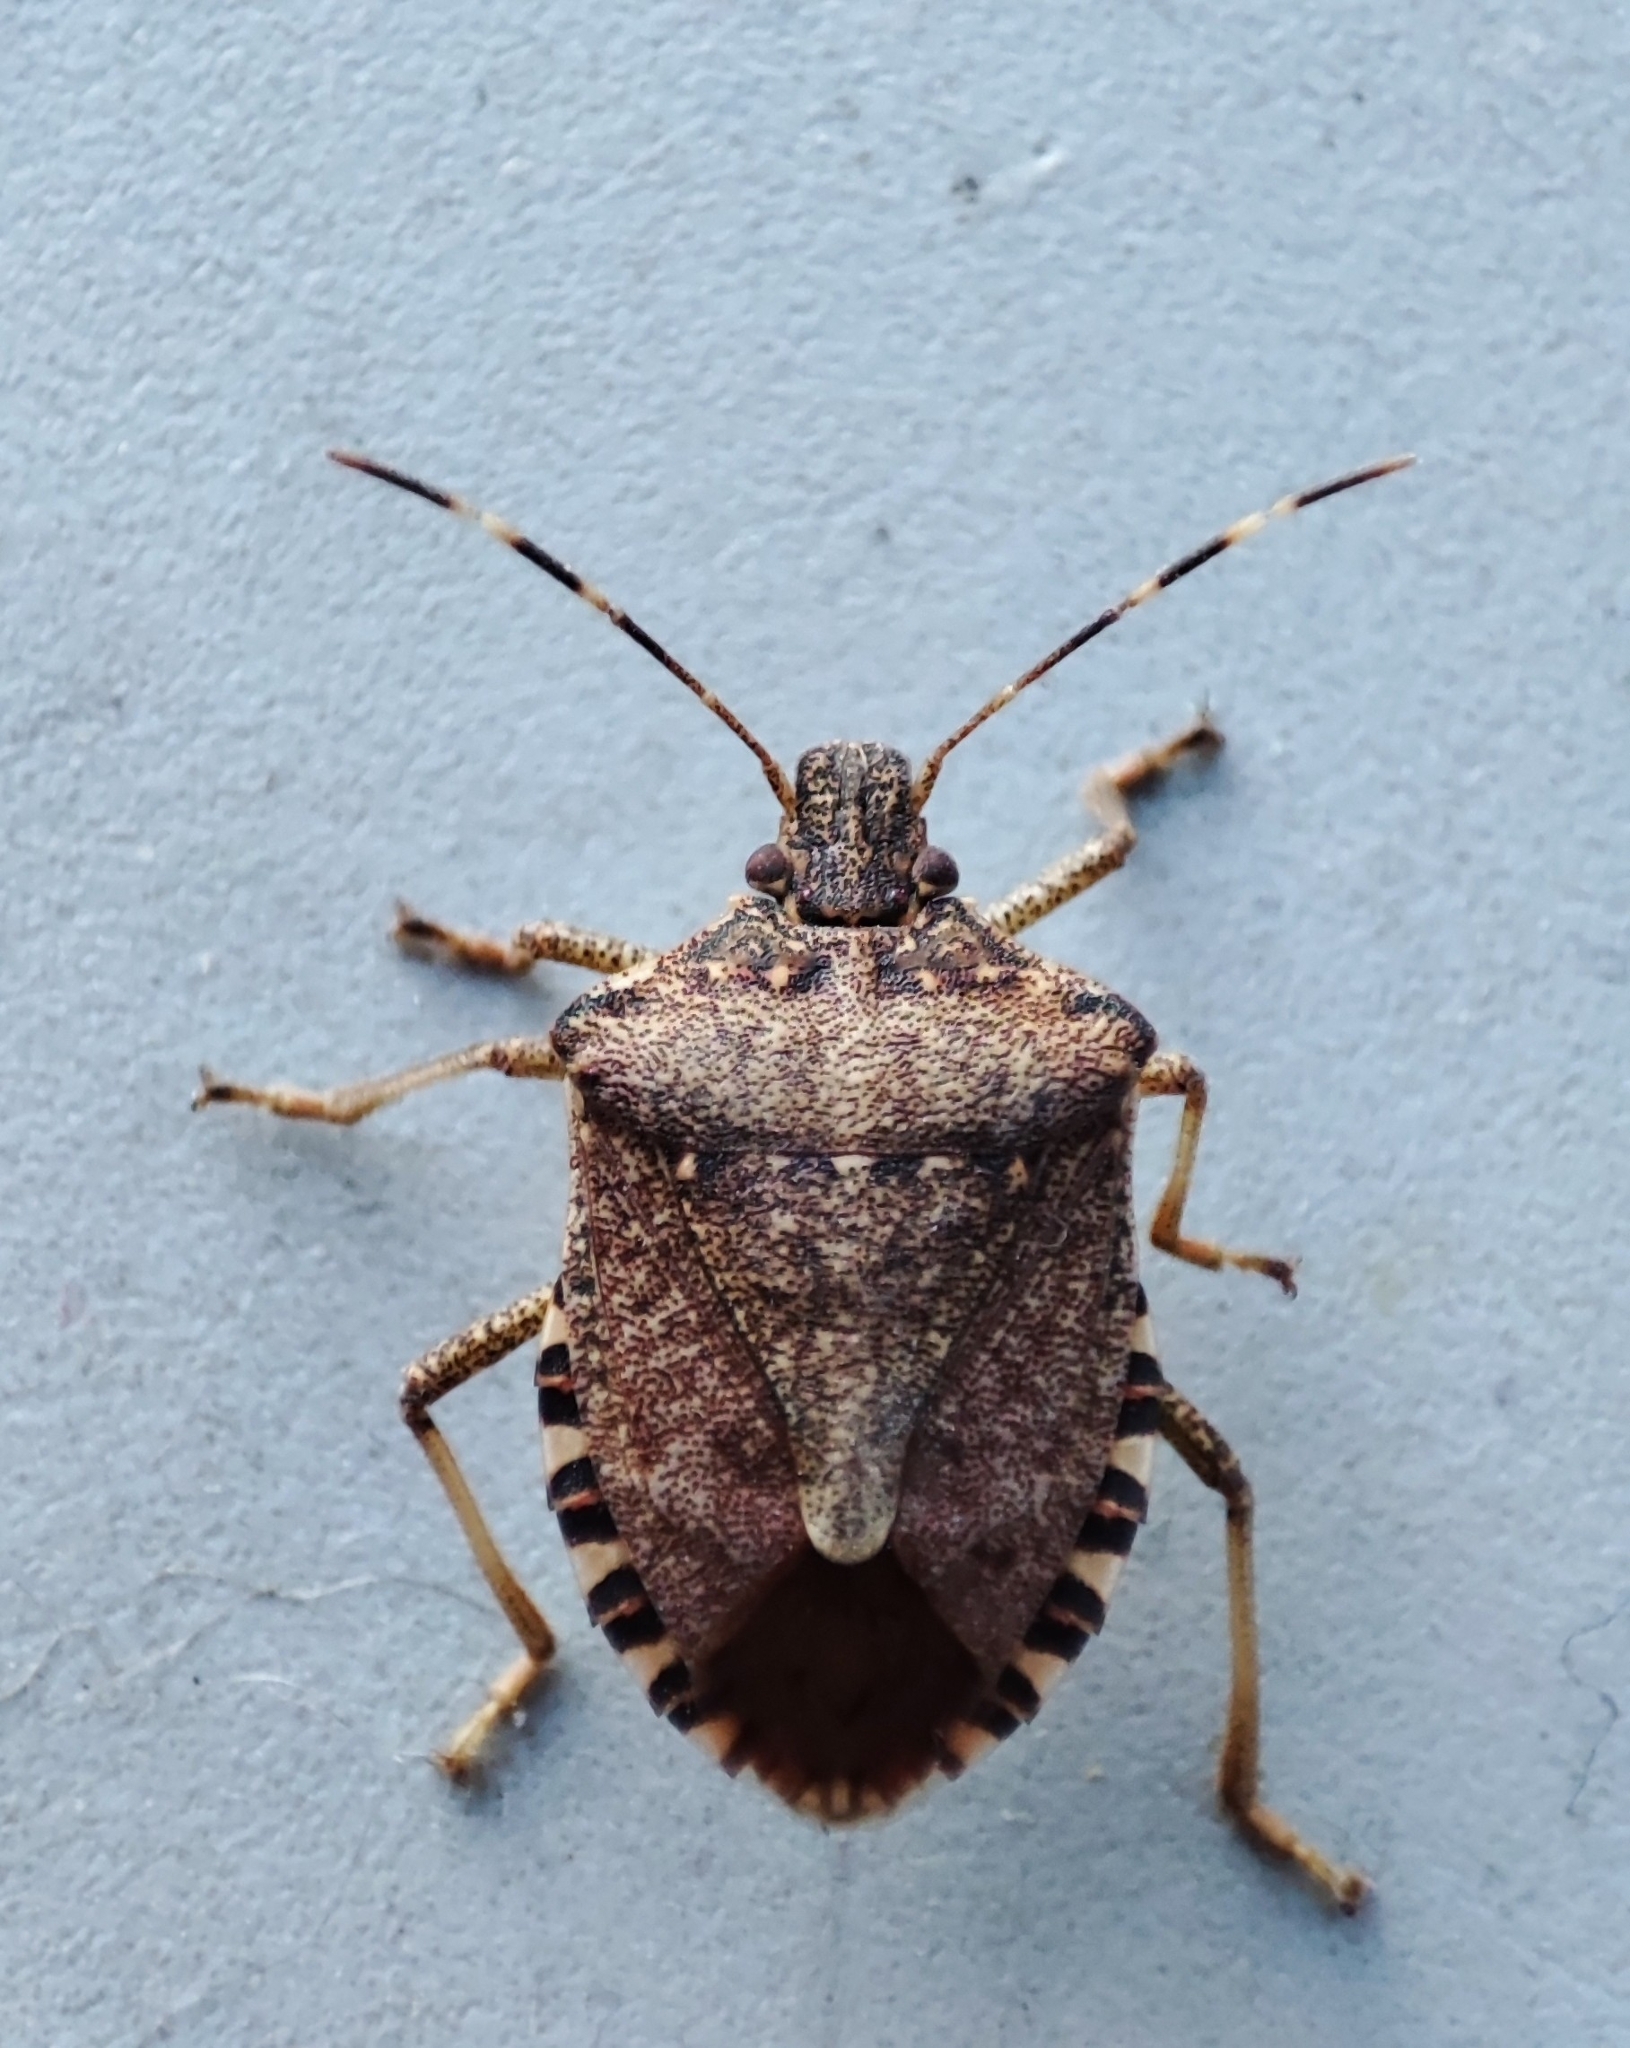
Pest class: stink_bug